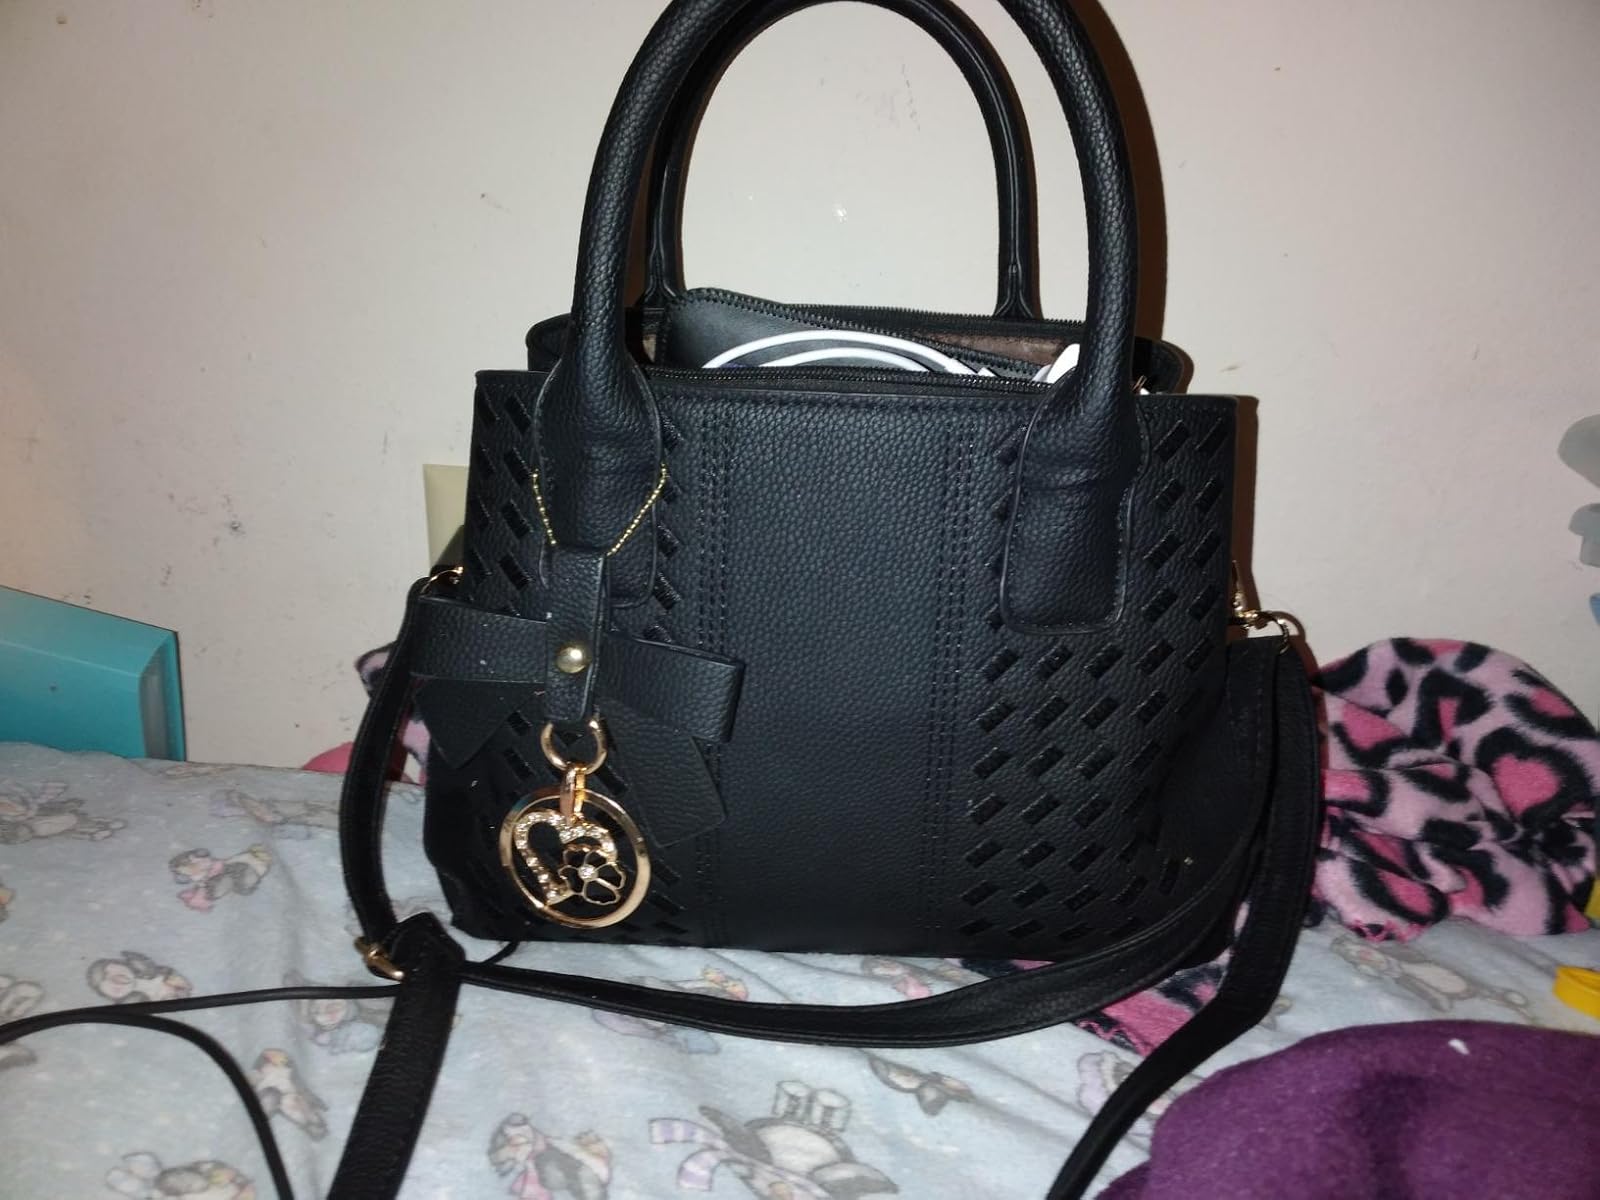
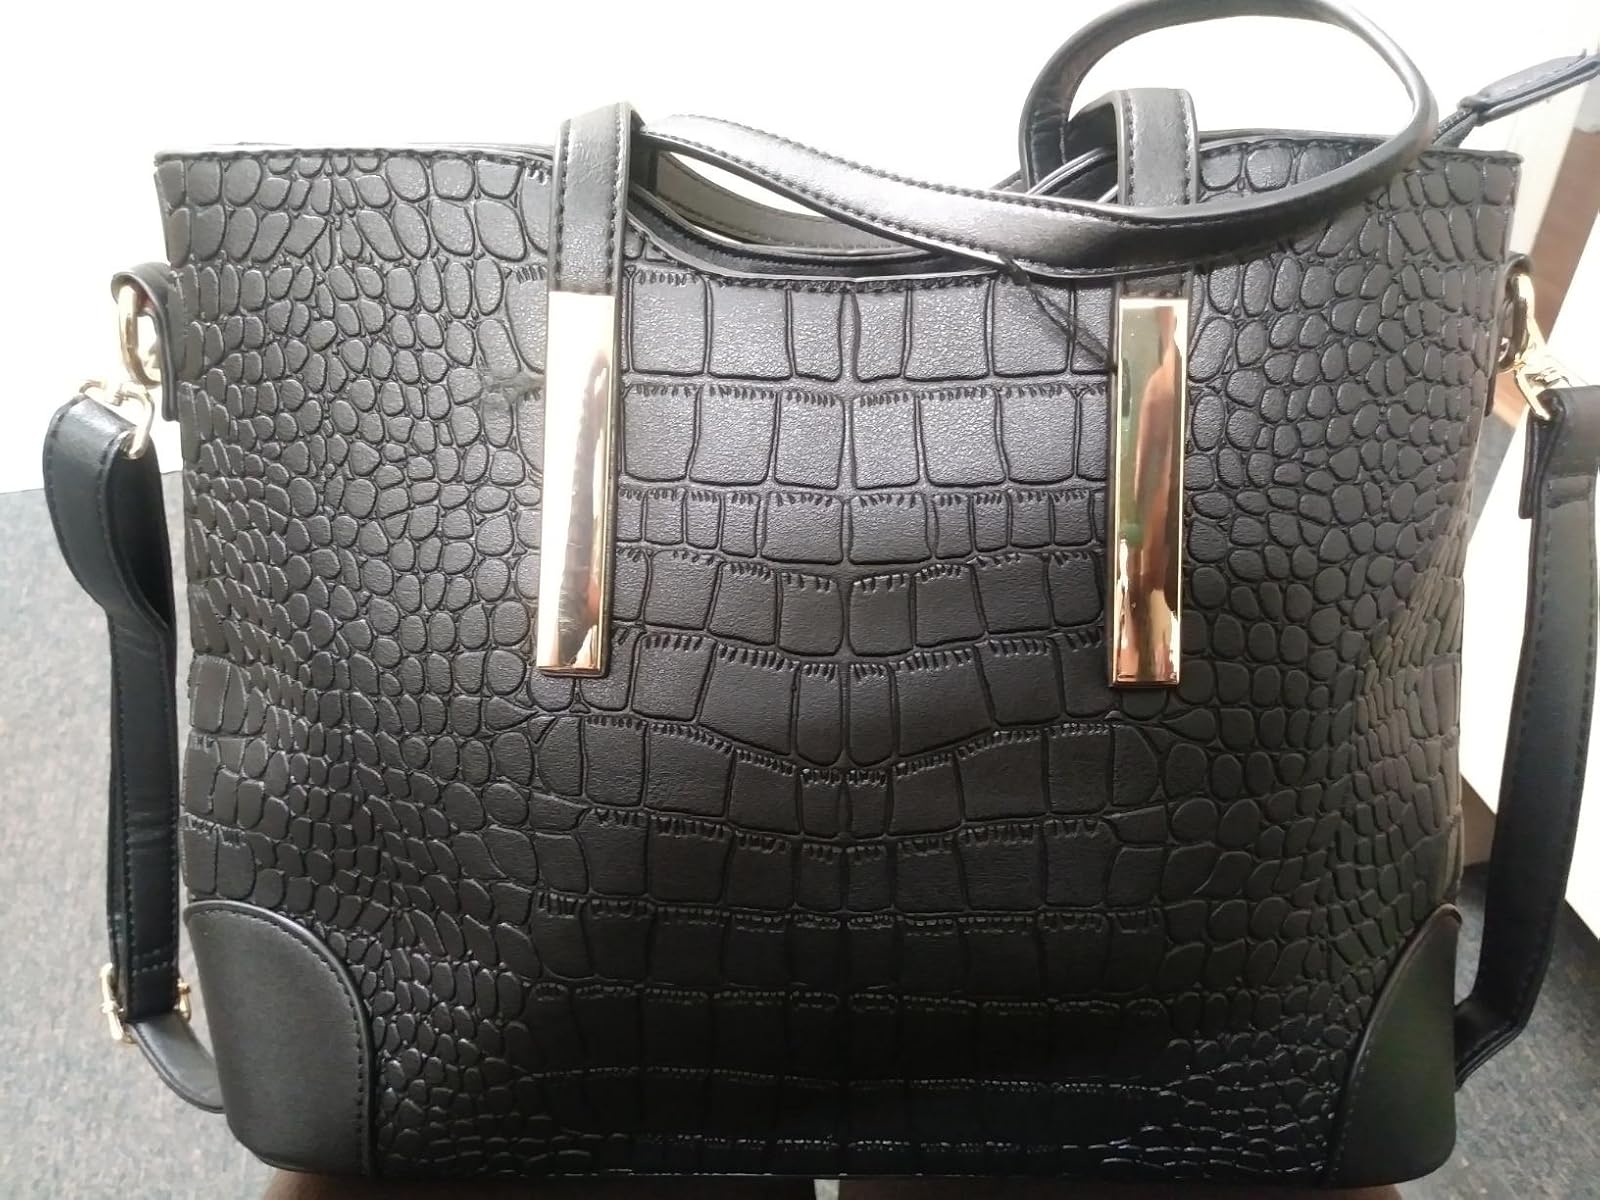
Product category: accessories_handbag
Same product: no